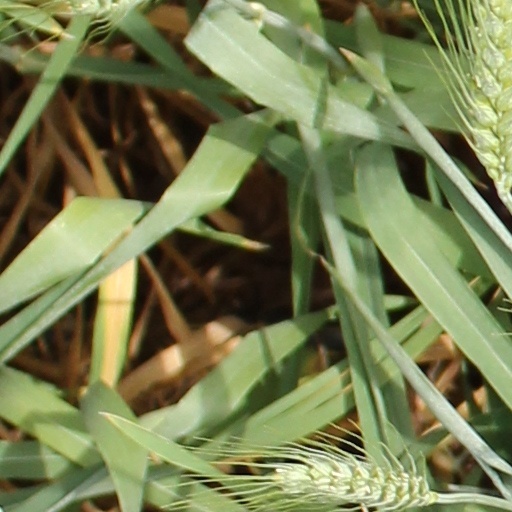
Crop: wheat